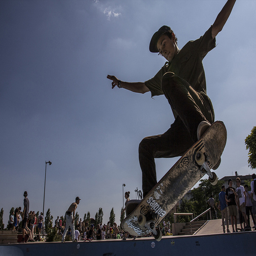
a man riding a skateboard through the air at a skate park.
A young man on a skate board up in the air.
A skateboarder is jumping over an obstacle in a show
A boy on a skateboard performs a stunt in front of many people
A man in a hat doing skateboard tricks